Elevator Action

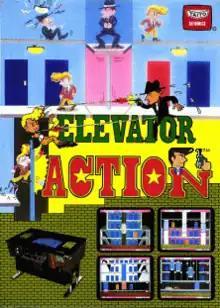
Japanese sales flyer

is a 1983 shooter platform video game developed and published by Taito for arcades. The player assumes the role of a secret agent infiltrating a 30-story building from the roof, then descending to ground level via elevators and stairways. Enemy agents emerge from closed doors and shoot at the player. The goal is to collect secret documents from specially marked rooms, then exit to a waiting getaway car. It runs on the Taito SJ System arcade system.